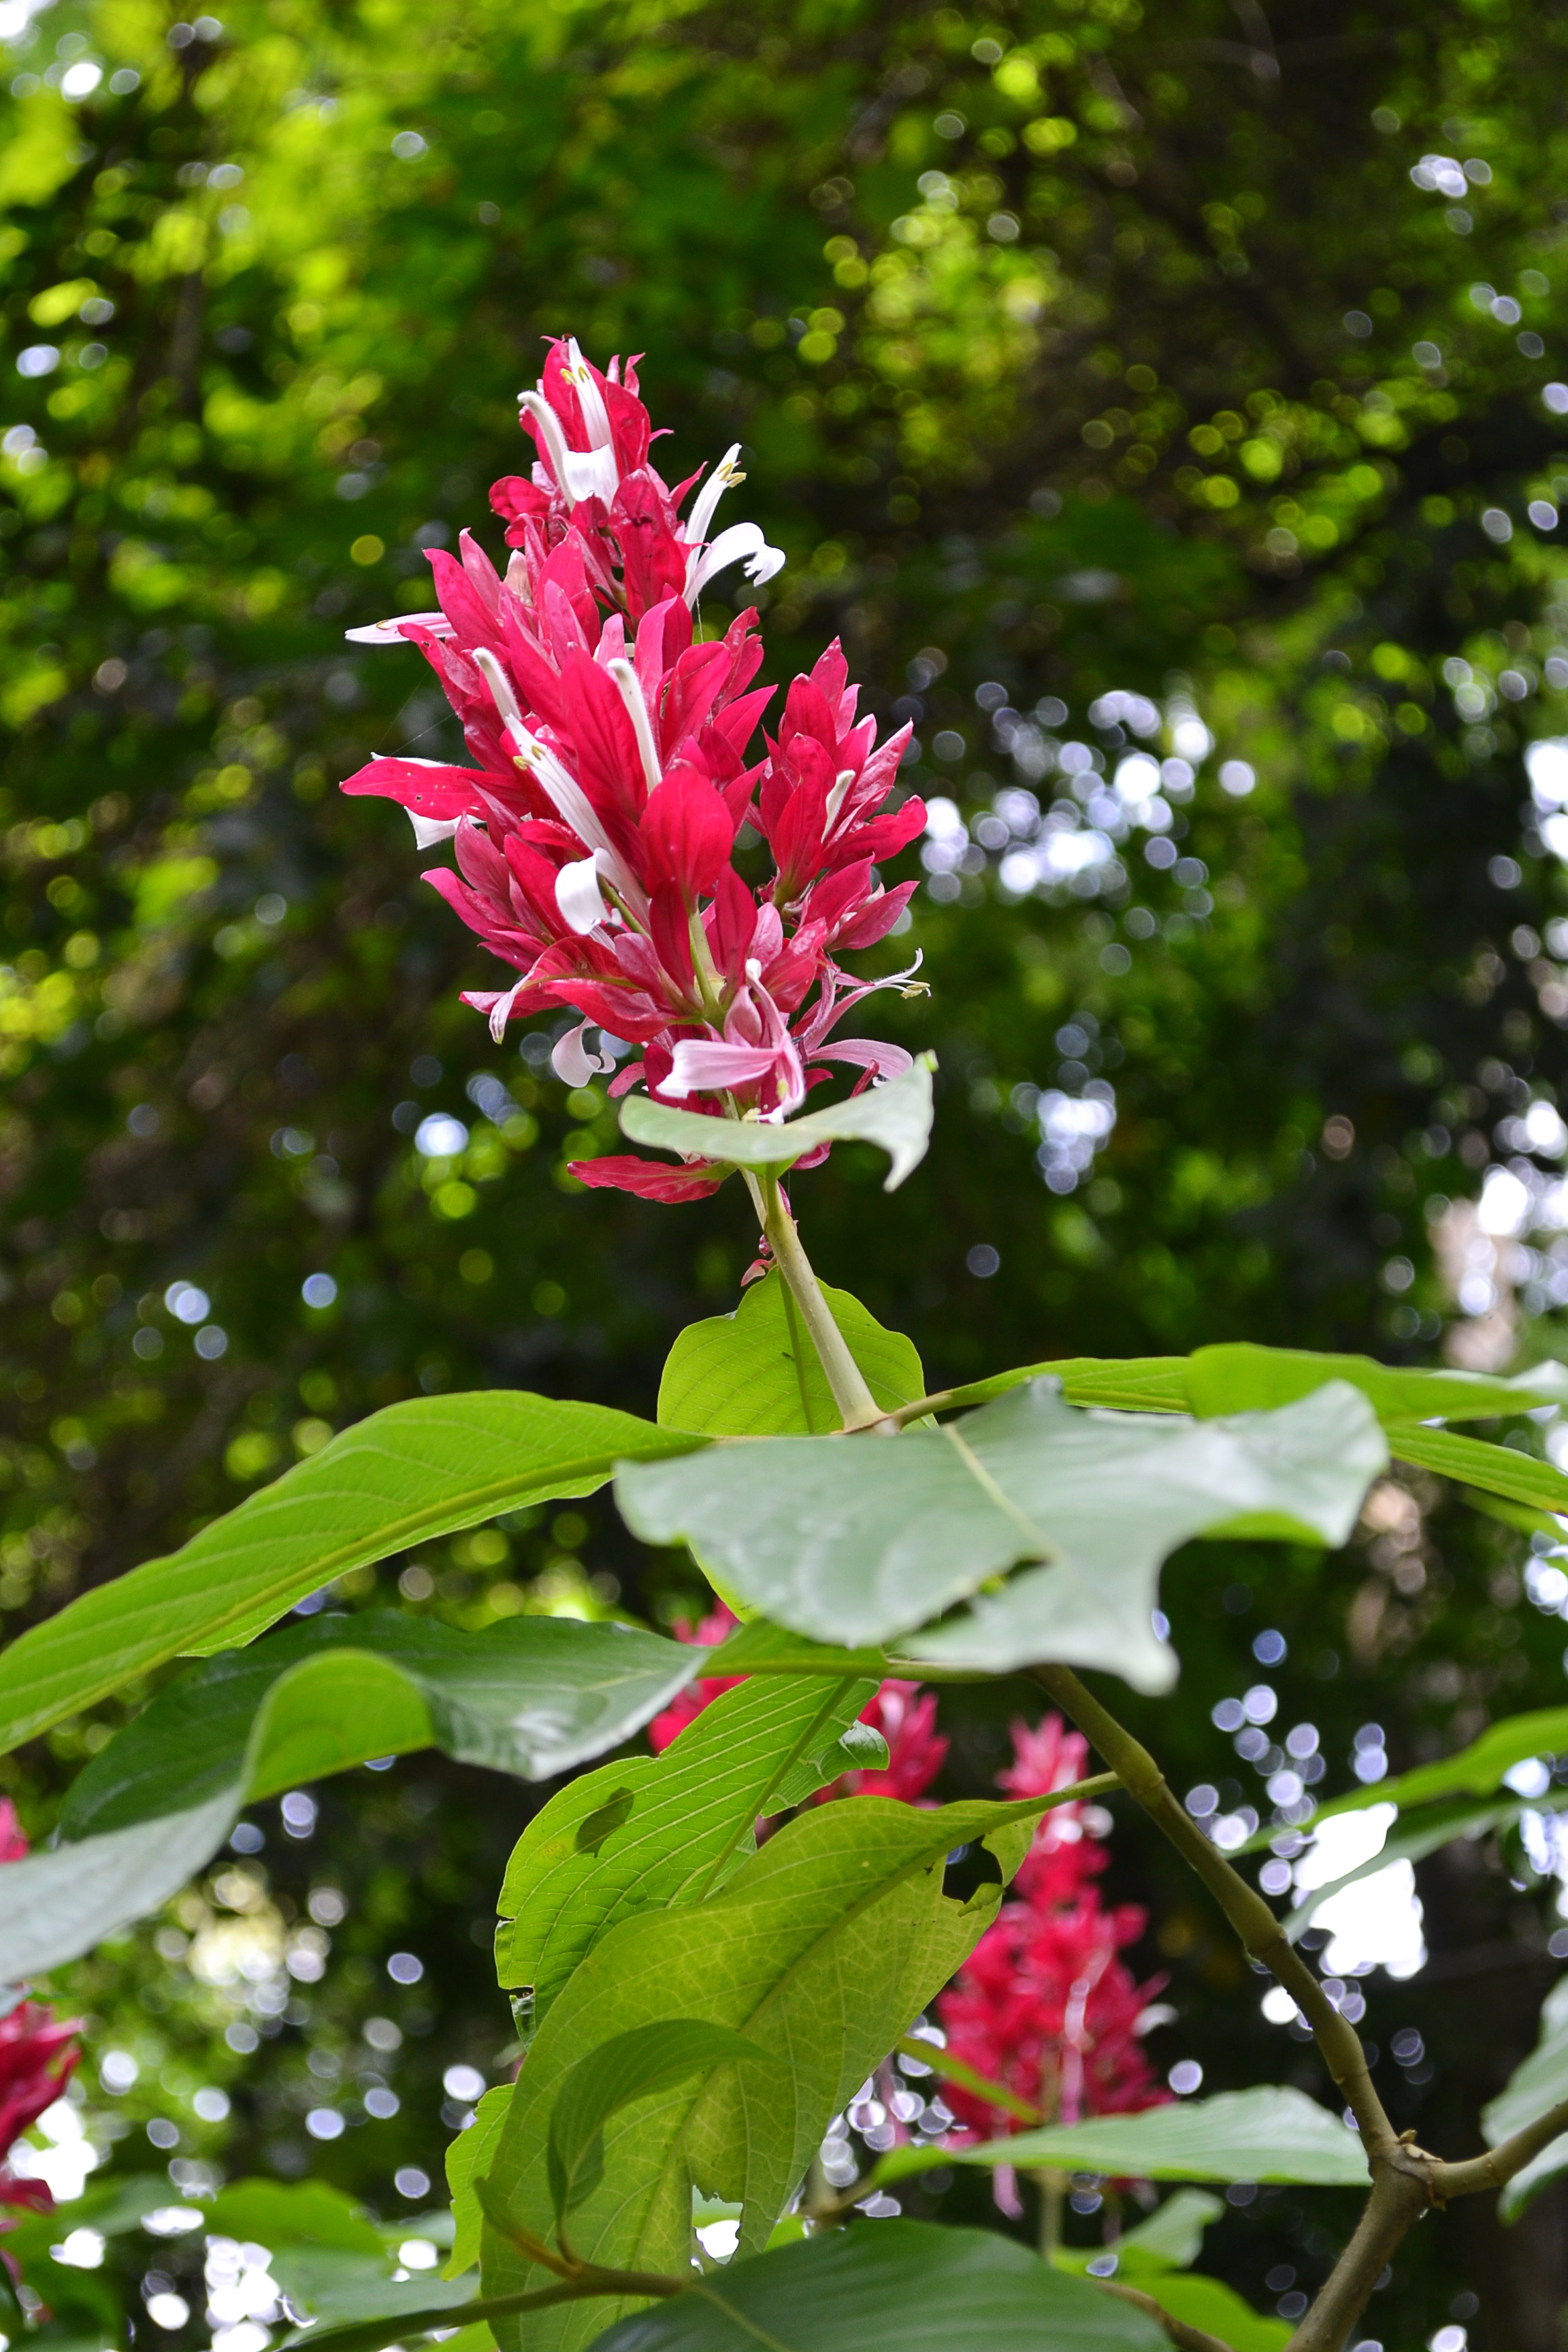
nature, plant, leaf, flower, spring, garden, flora, wildflower, flowers, red flower, wild flowers, shrub, sri lanka, ceylon, flowering plant, peradeniya, annual plant, honeysuckle family, mawanella